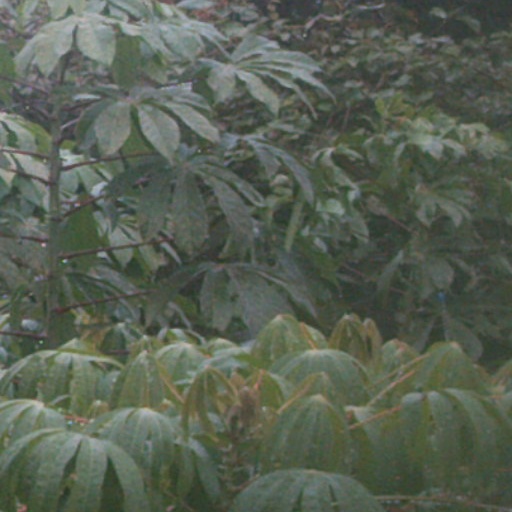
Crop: cassava